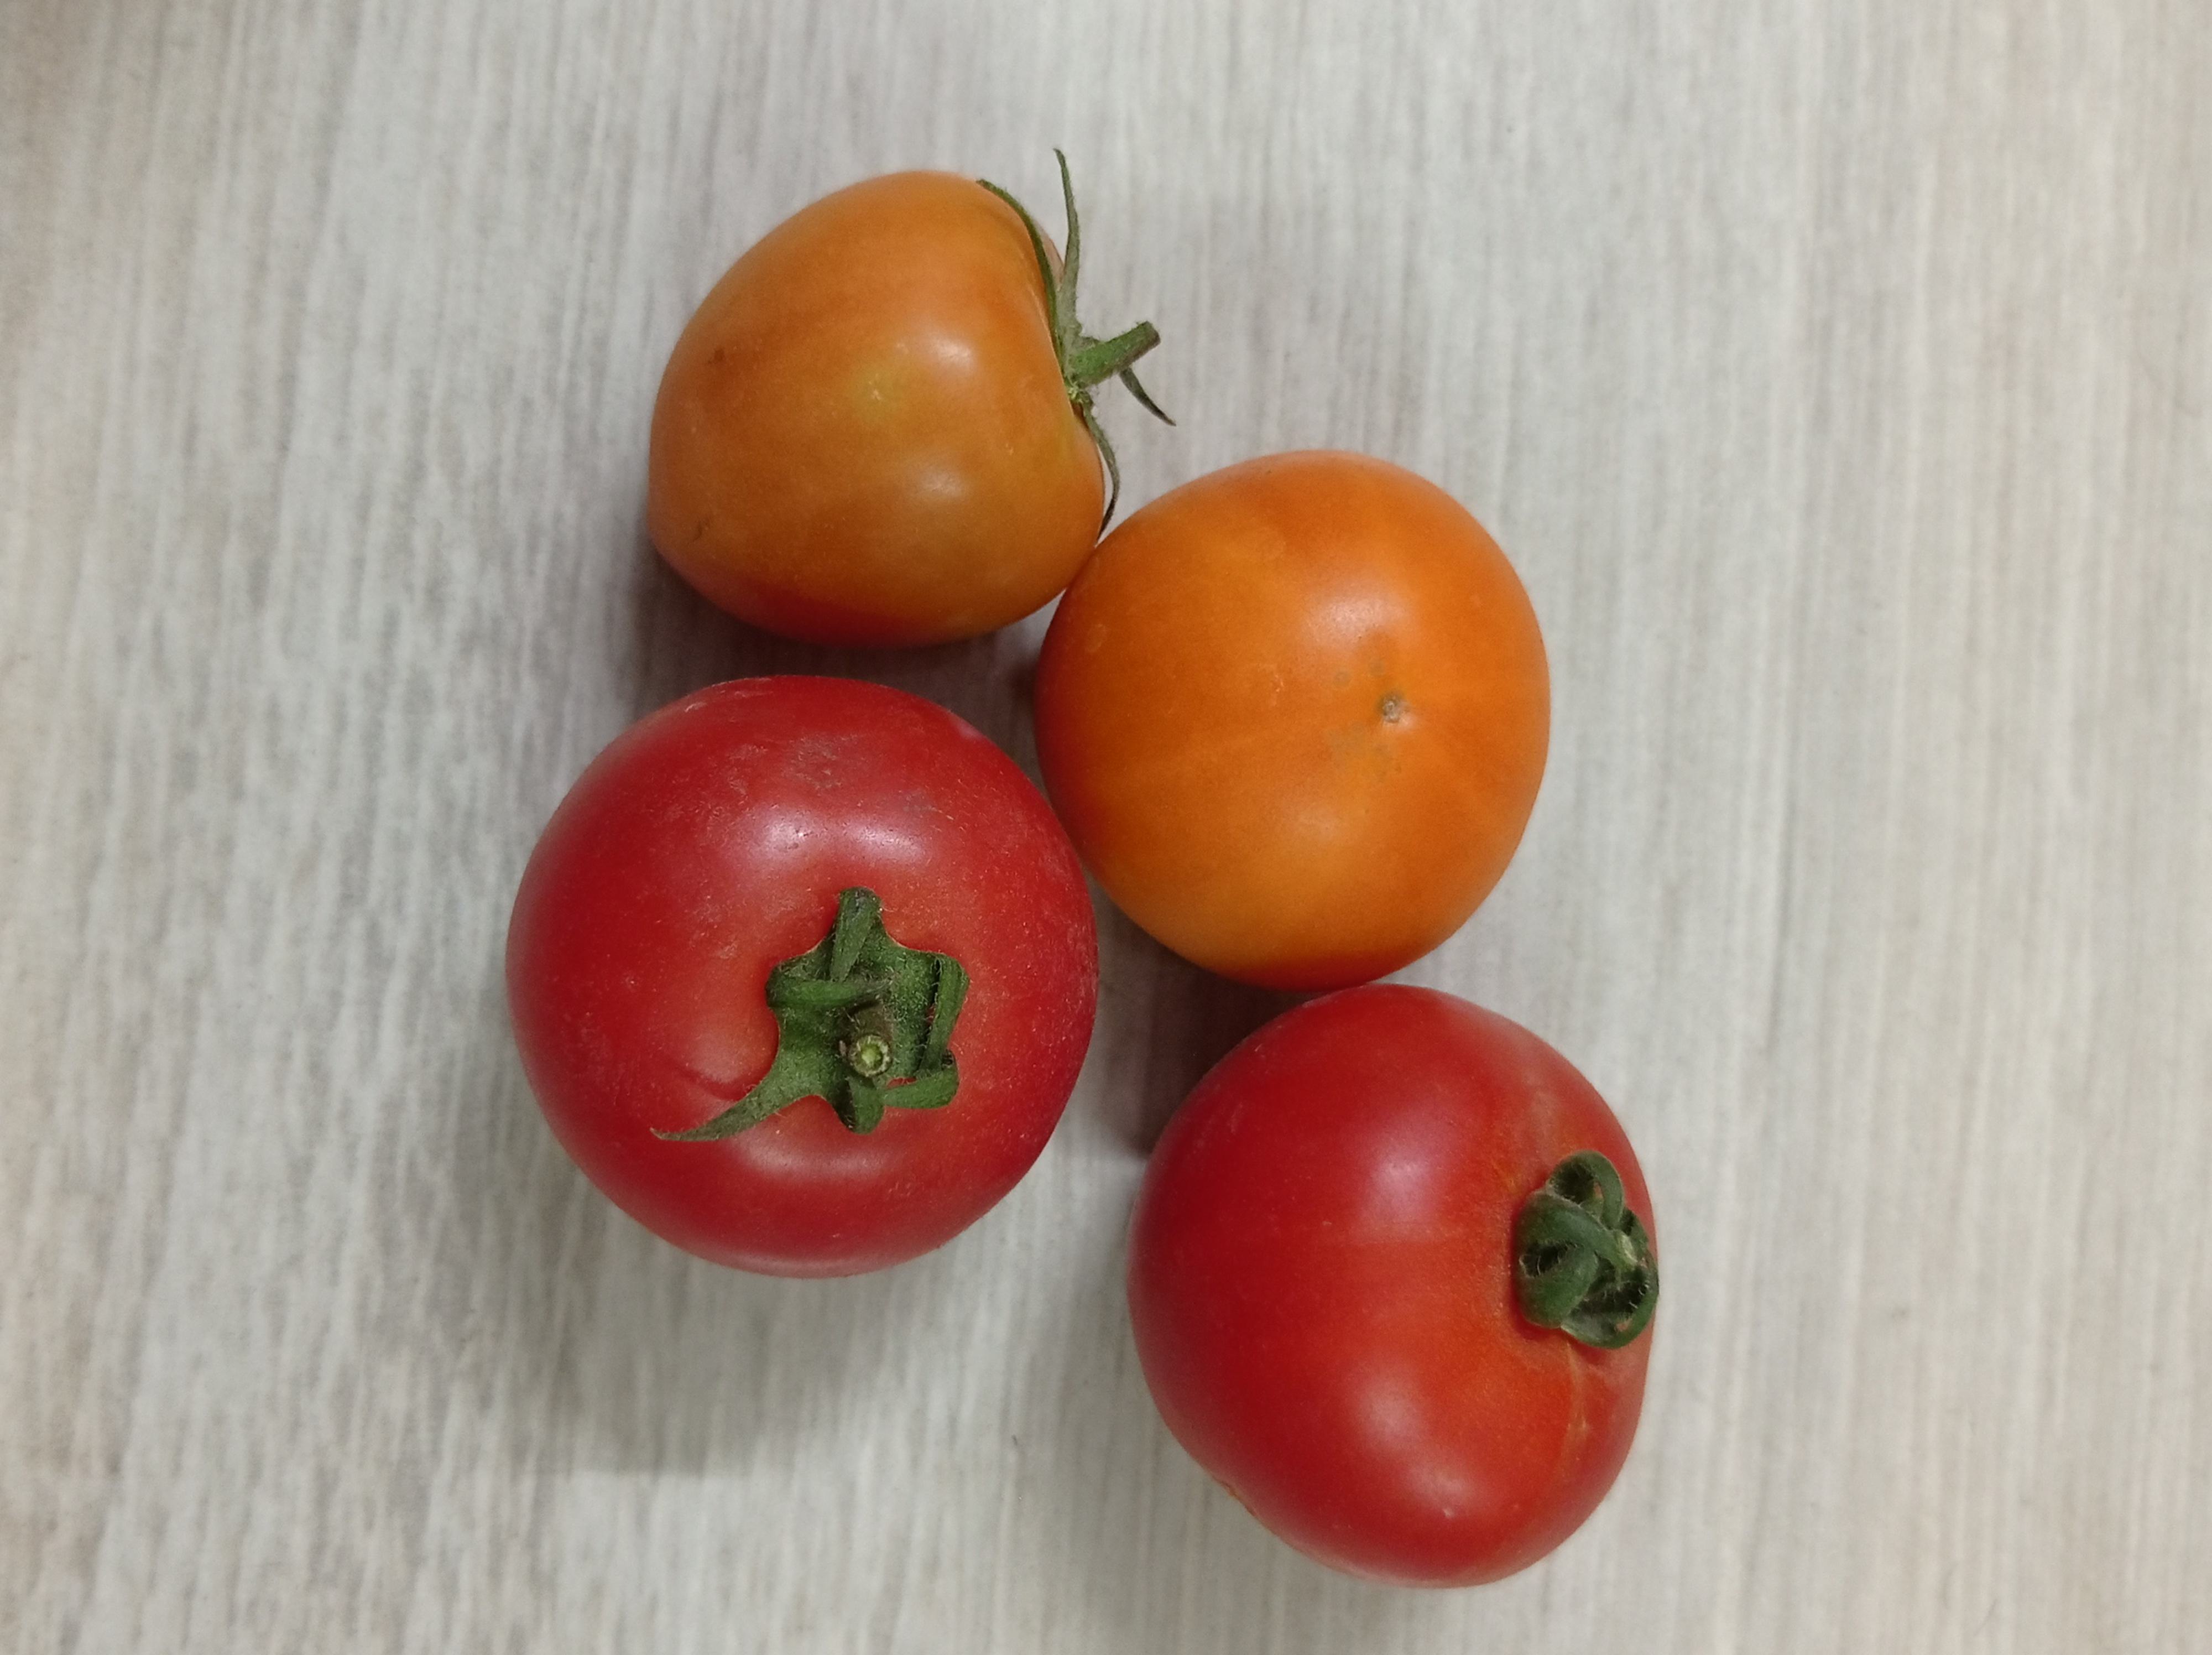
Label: Fresh